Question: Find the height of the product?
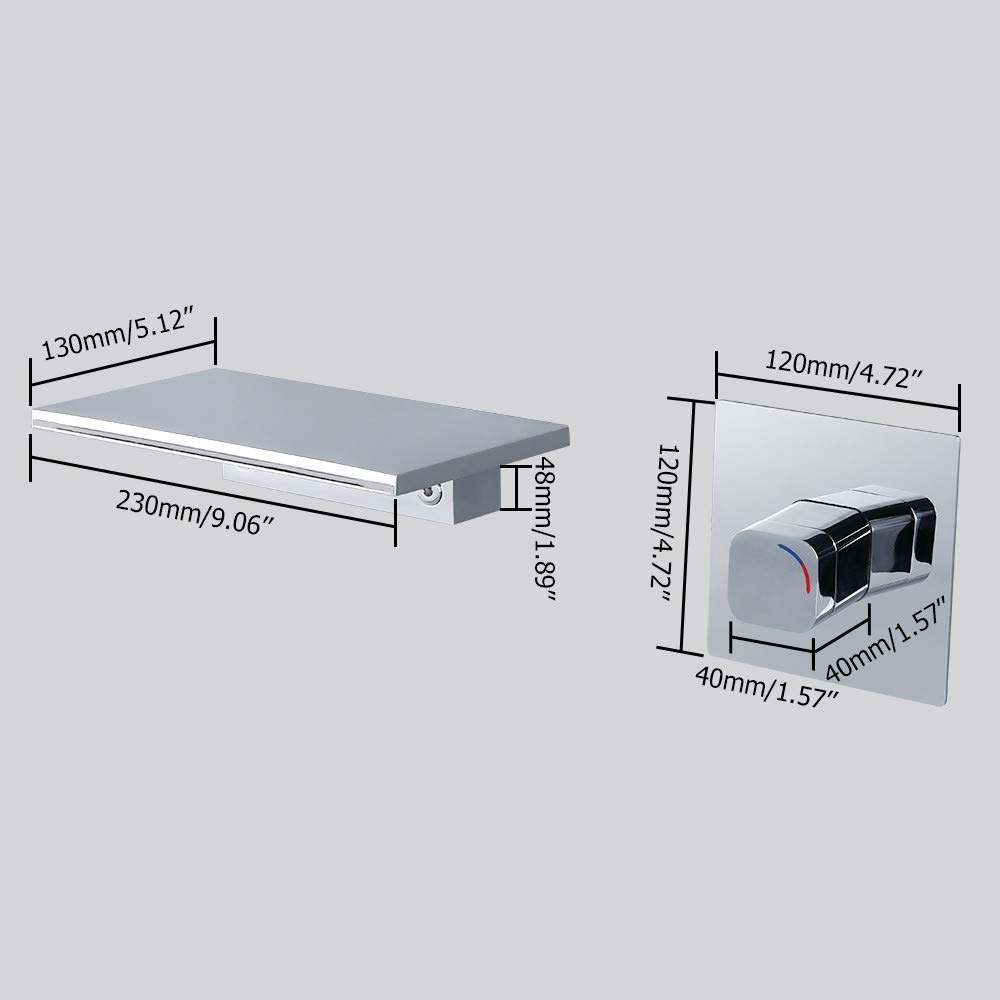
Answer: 120.0 millimetre